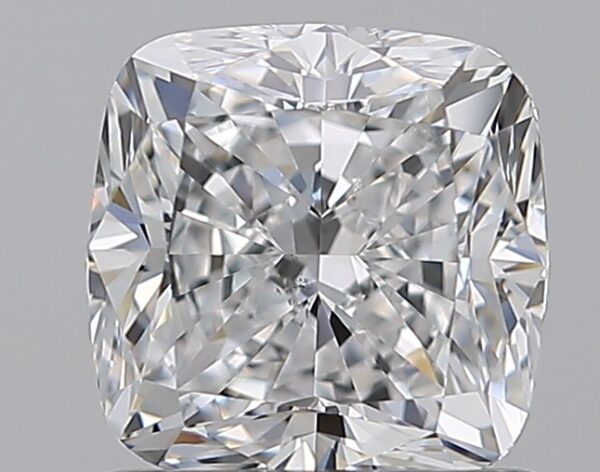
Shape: cushion
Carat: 1.2
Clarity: VS2
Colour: E
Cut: VG
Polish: EX
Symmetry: EX
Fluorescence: N
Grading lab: GIA
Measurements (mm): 5.84 x 5.82 x 4.12